Predator: Concrete Jungle

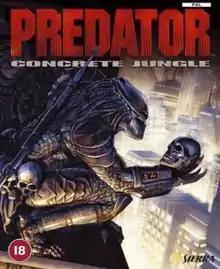
European PS2 cover art

Predator: Concrete Jungle is a 2005 action video game developed by Eurocom for the PlayStation 2 and Xbox consoles. In the game the player controls a disgraced Predator who must regain his honor by killing the humans who have stolen his technology. The game is named after of the Dark Horse Comics "Predator" comics series, but does not share the same plot.